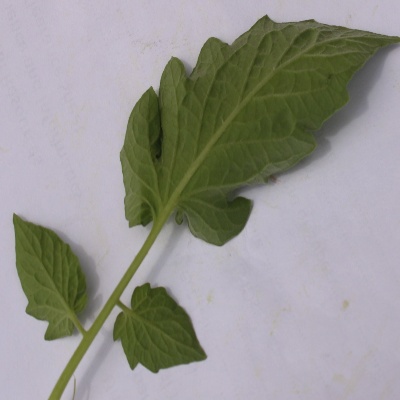
Crop: Tomato
Condition: healthy